Spinning Around

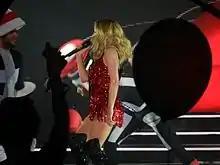
Minogue performing the song as part of her 2015 Summer Tour

On 30 June 2000, Minogue performed "Spinning Around" on British music chart television programme "Top of the Pops". She performed the song for the second time on the programme on 7 July. On 18 October 2000, Minogue performed the song on the 2000 Summer Paralympics Opening Ceremony.